Querétaro

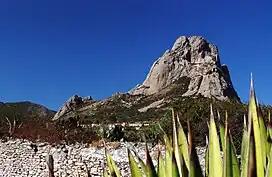
Peña de Bernal

Handcrafts produced in the state include baskets, textiles, metal objects, pottery and items made from wood, leather and paper. Basket making is common in many parts of the state, and similar fibers are also used to create hats, decorative items and more made from various materials such as reed, willow branches and palm fronds. In Jalpan de Serra, they make various items from palm fronds such as bags, hats and mats. Fine woven hats can be found in Tequisquiapan as well as baskets made with a variety of willow. Baskets are made in San Juan del Río as well as in Cadereyta with willow and with reeds. Basket making and rope are made in most areas of the state. In Ezequiel Montes, ixtle fiber is used to make sisal and rope. In Peñamiller henequen is used. In San Juan del Río reeds are used to make baskets. In Tolimán, furniture and more is made with willow branches. Tequisquiapan makes crafts with rattan, roots, juniper and pine branches along with ixtle.